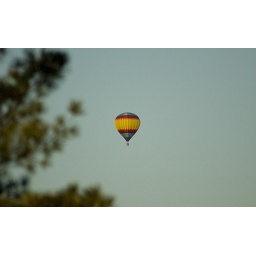
i was walking my dog and noticed this. it's not too often you see one of these flying around